Humor Risk

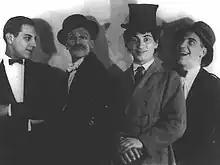
The Marx Brothers in 1921. Pictured left to right: Zeppo, Groucho, Harpo, and Chico

Humor Risk, also known as Humorisk, is a lost unreleased 1921 silent comedy short film. It is the first film to star the Marx Brothers, and was the only Marx Brothers movie until the release of their 1929 musical comedy "The Cocoanuts".